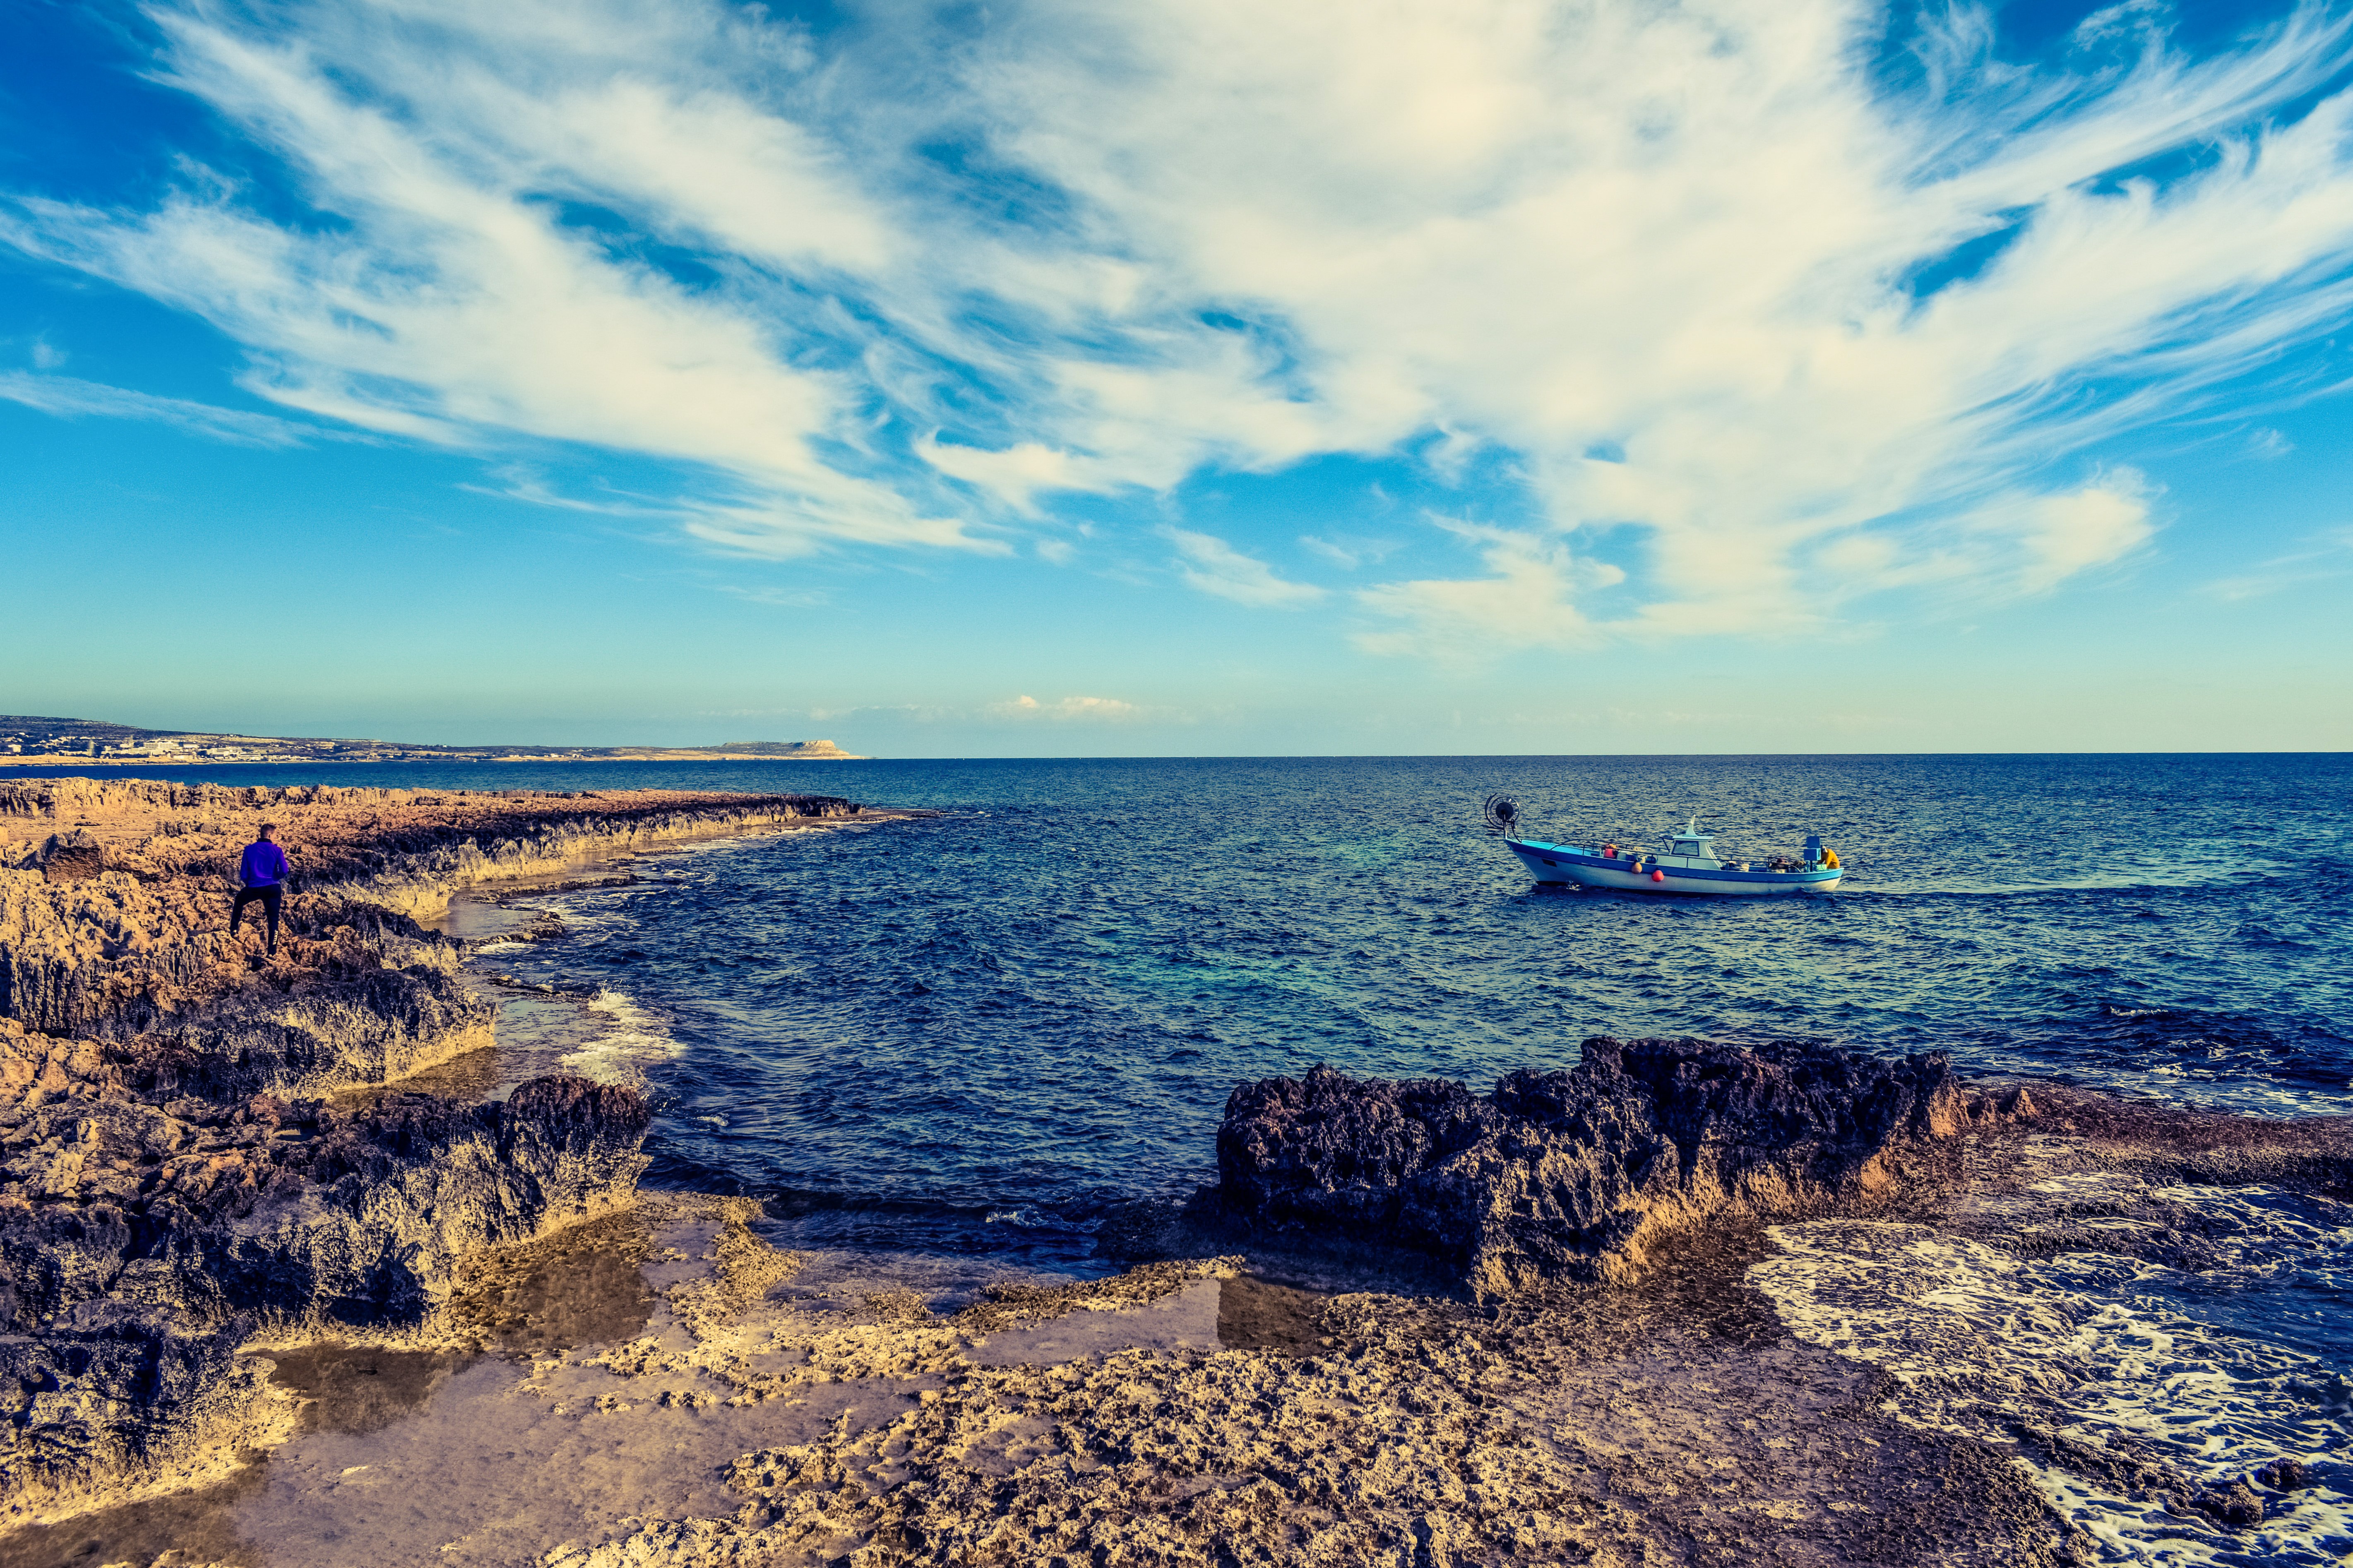
beach, landscape, sea, coast, water, nature, sand, ocean, horizon, cloud, sky, sunrise, sunset, boat, sunlight, morning, shore, wave, dawn, dusk, evening, reflection, bay, body of water, clouds, strange, rocky coast, cyprus, cape, ayia napa, makronissos, wind wave